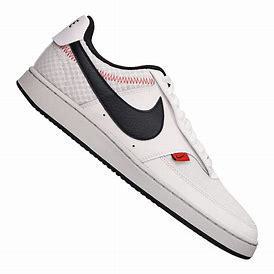
Brand: Nike
Model: Court